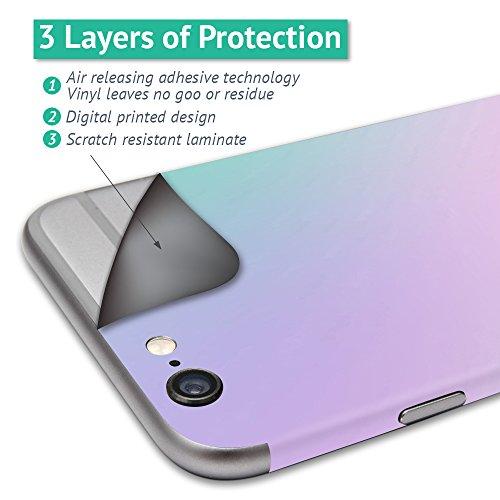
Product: MightySkins Skin Compatible with TG-F3 Self Balancing one Wheel Electric Unicycle Scooter wrap Cover Sticker Circle Explosion
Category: Sports & Outdoors | Outdoor Recreation | Skates, Skateboards & Scooters | Scooters & Equipment | Accessories
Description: Great Condition.
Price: $24.99
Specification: ProductDimensions:16x1x12inches|ItemWeight:0.16ounces|ShippingWeight:1pounds(Viewshippingratesandpolicies)|ASIN:B01ATVHD3G|Itemmodelnumber:F3